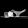
Label: Sandal